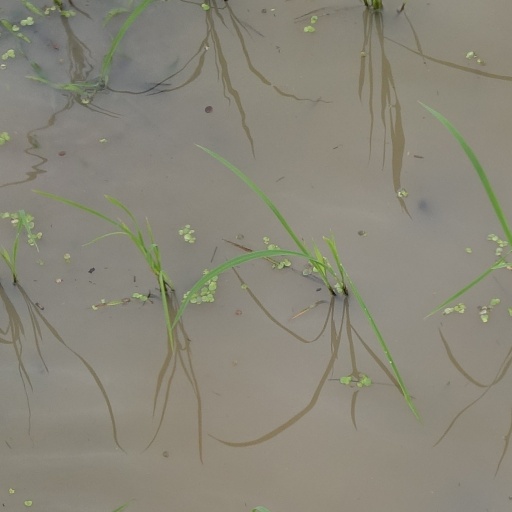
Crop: rice